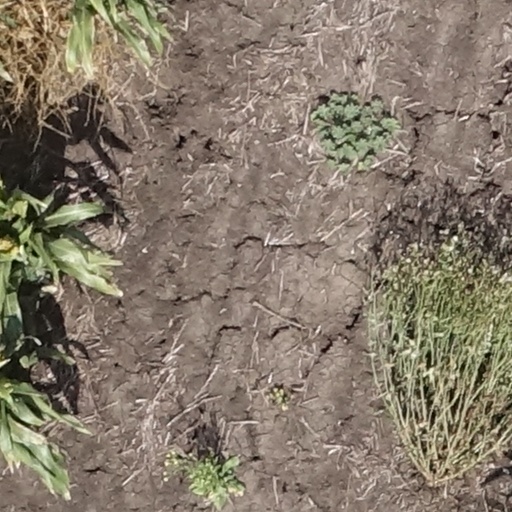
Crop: sorghum